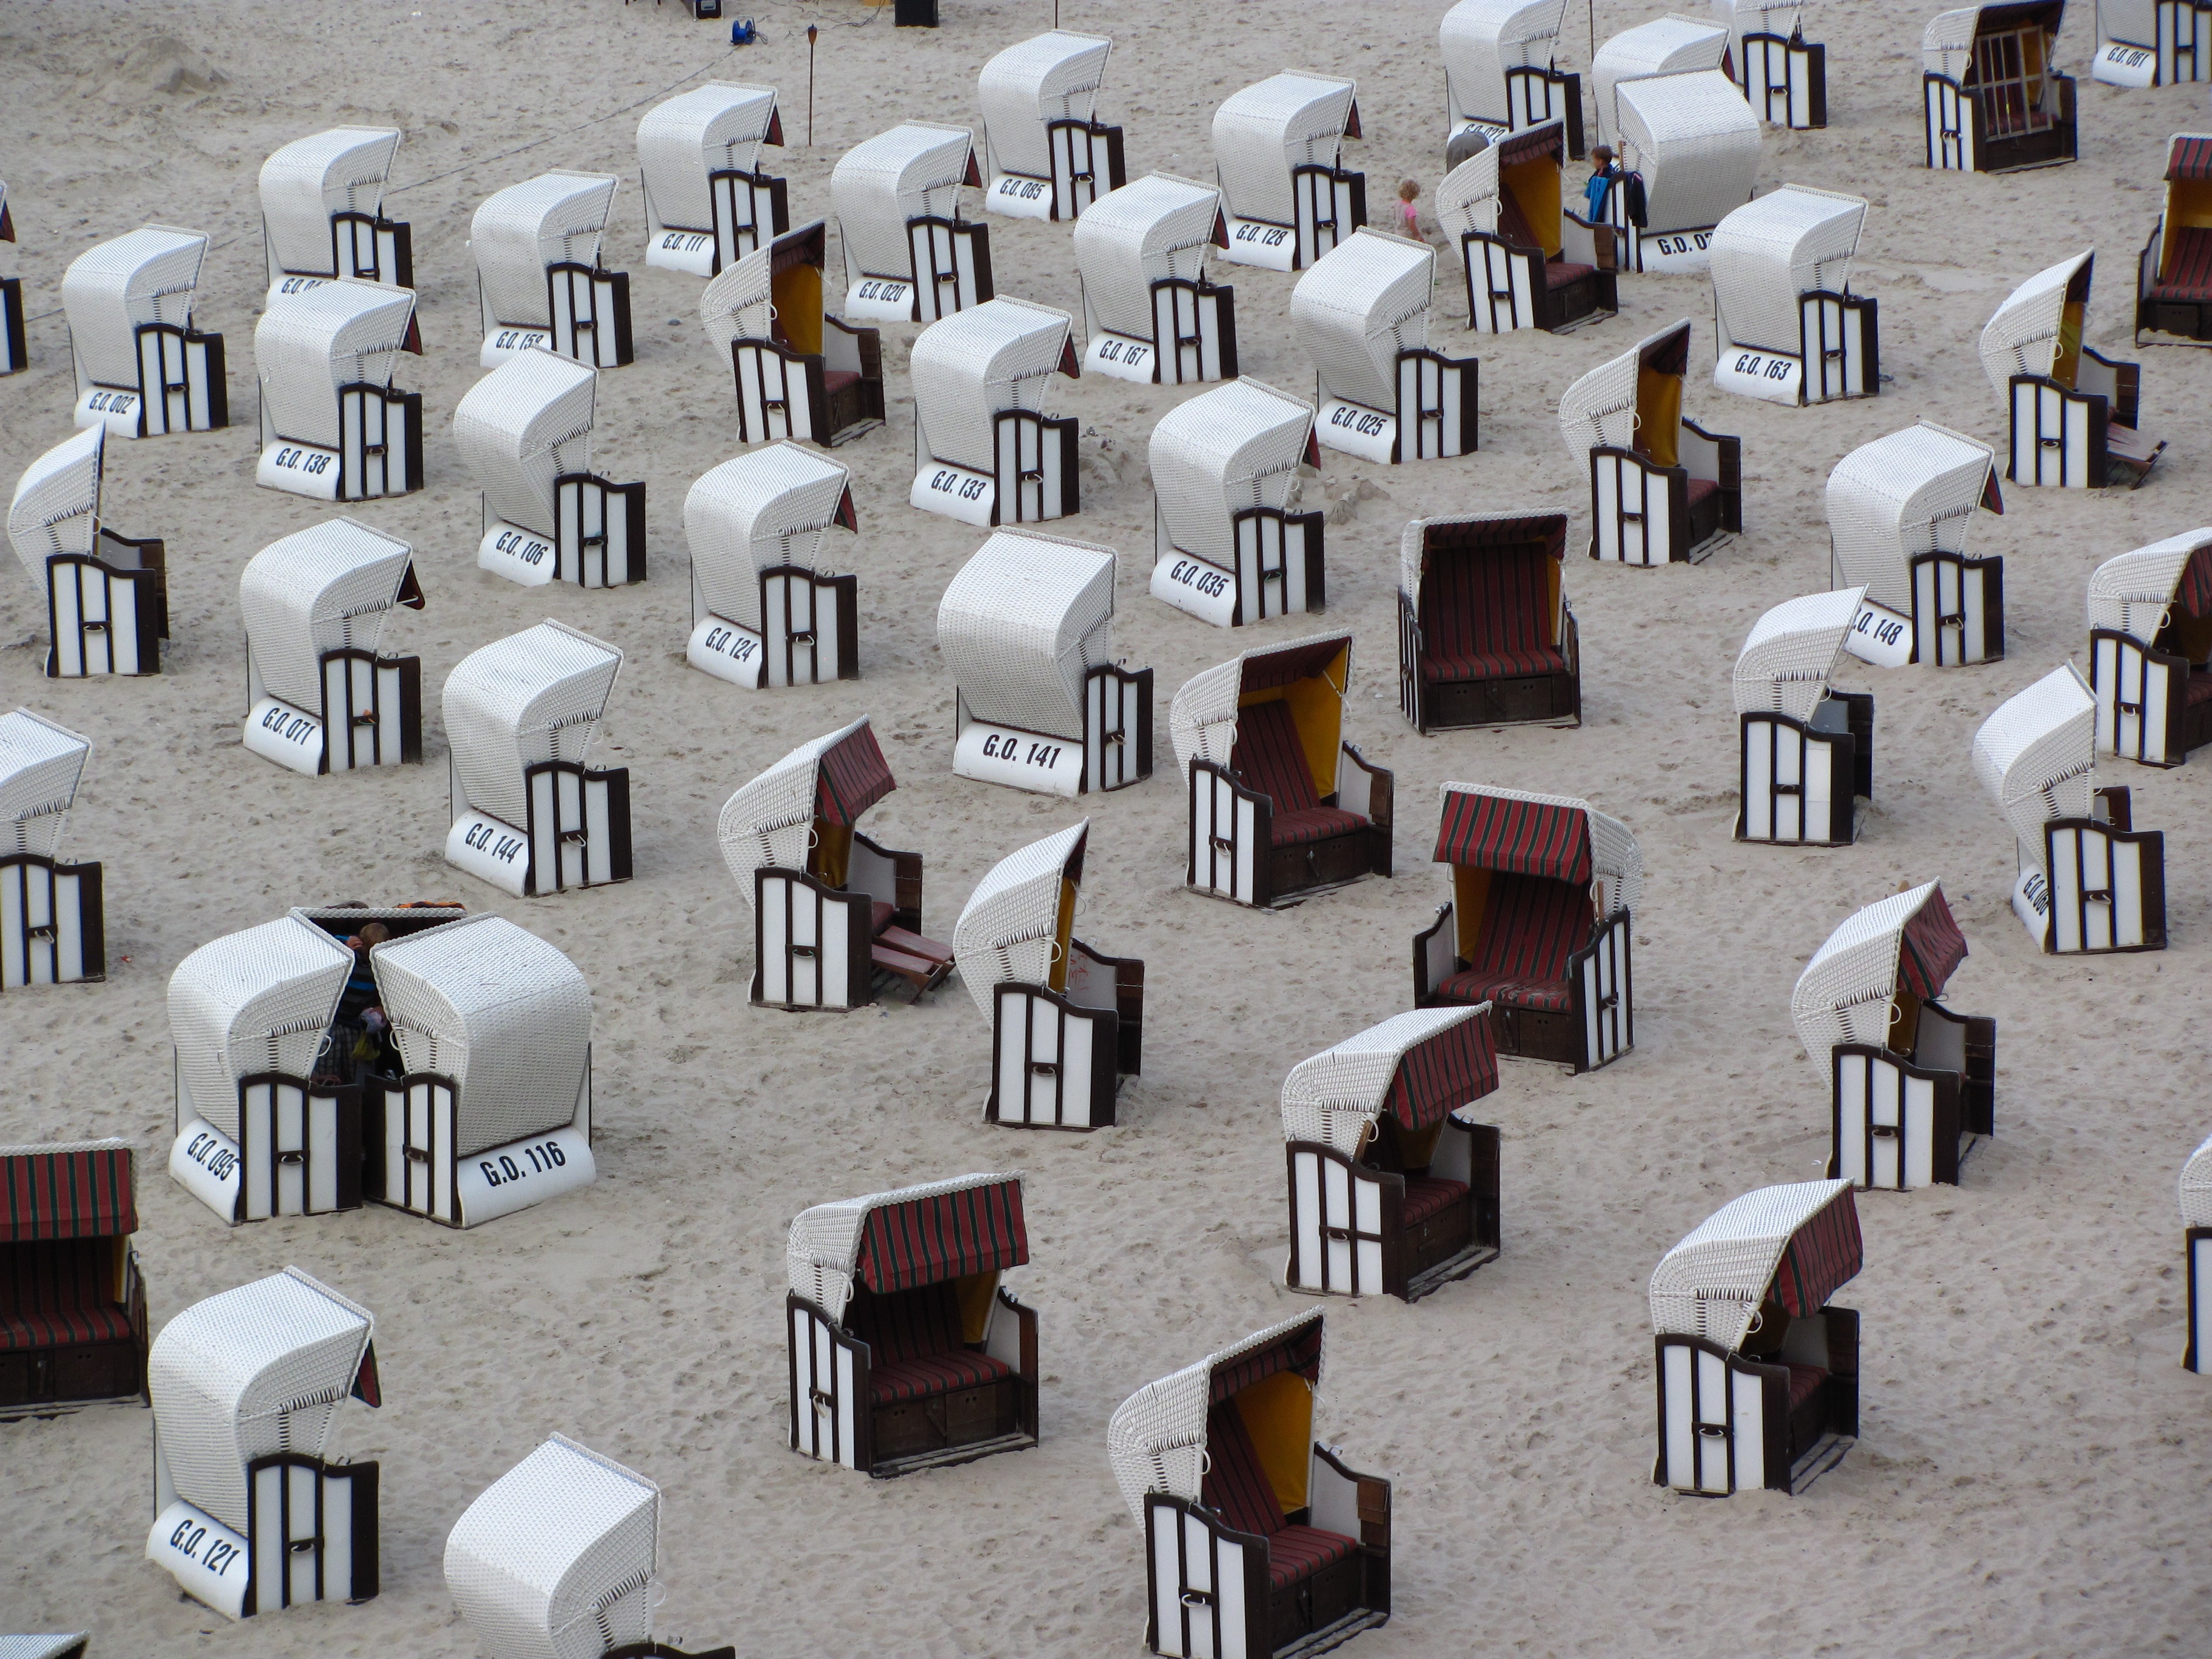
beach, sea, summer, furniture, chairs, relaxation, design, umbrellas, seats, beach umbrella